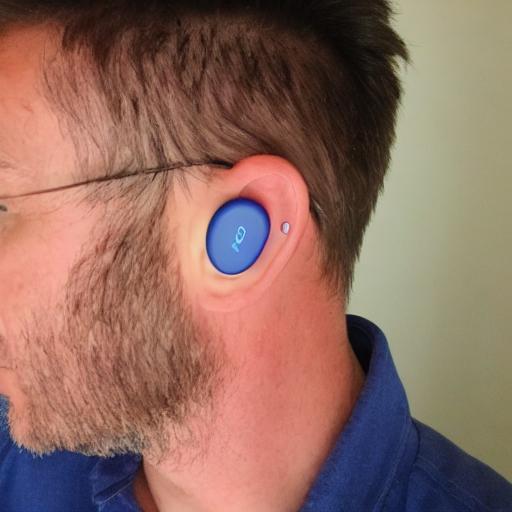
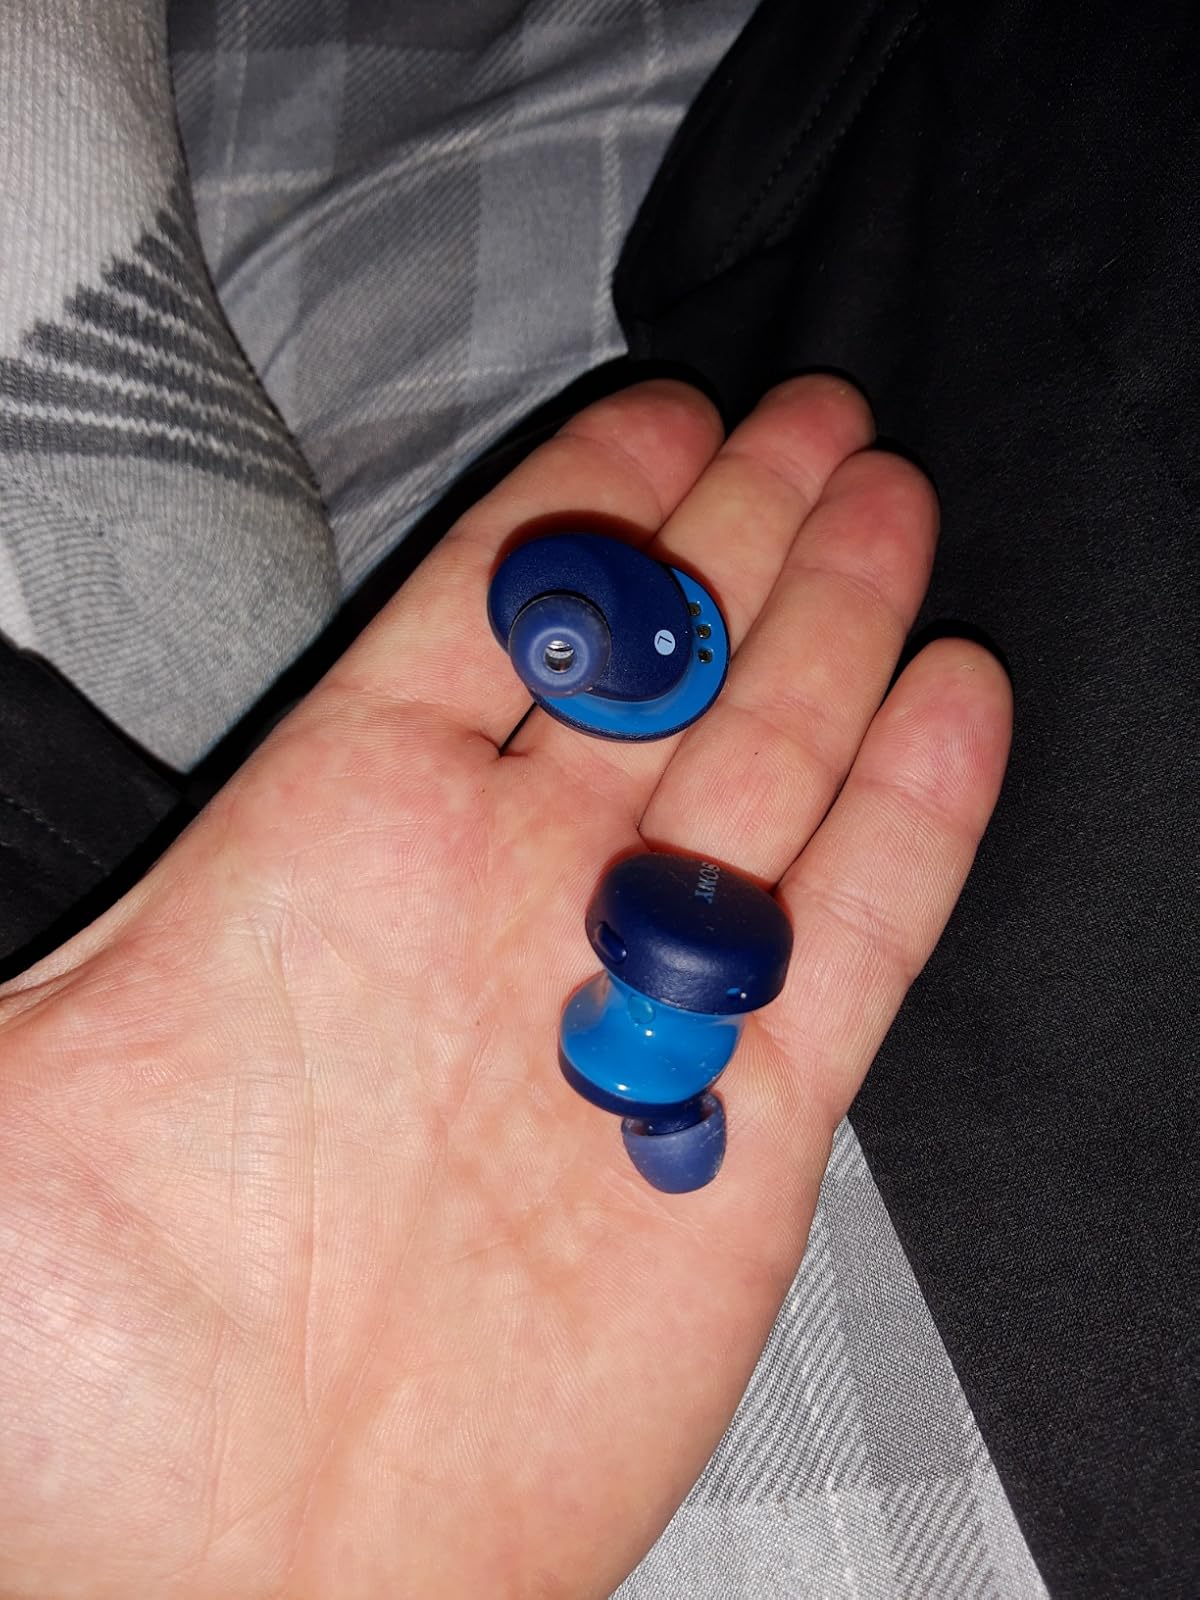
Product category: earbuds
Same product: no